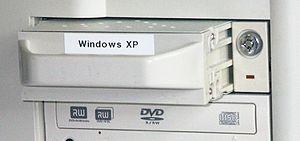
Un disque dur est une mémoire de masse à disque tournant magnétique utilisée principalement dans les ordinateurs, mais également dans des baladeurs numériques, des caméscopes, des lecteurs/enregistreurs de DVD de salon, des consoles de jeux vidéo, etc.